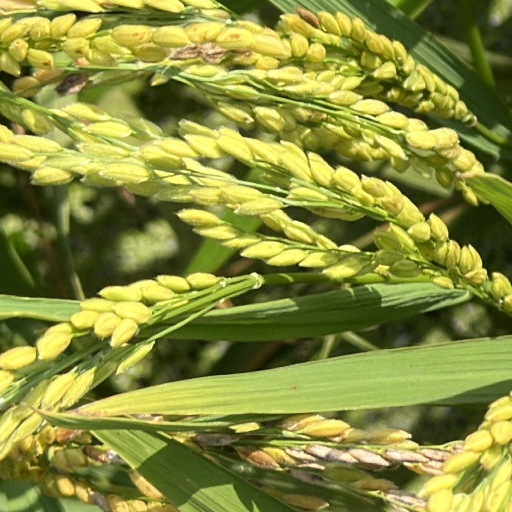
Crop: rice